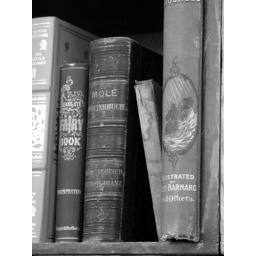
Books in a shelf in a book sale in chicago.